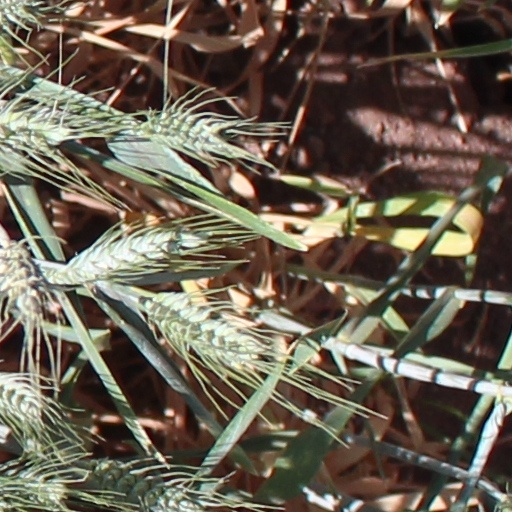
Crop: wheat